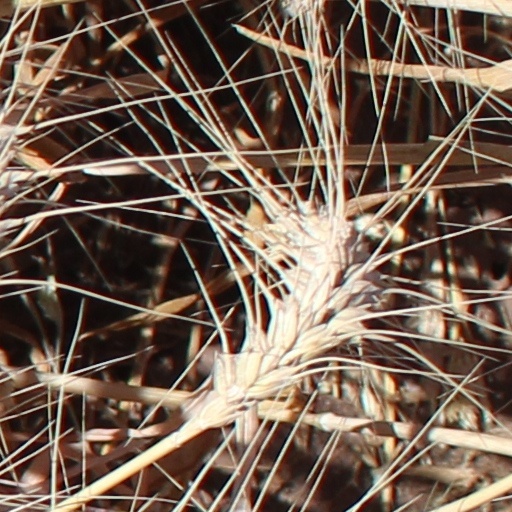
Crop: wheat